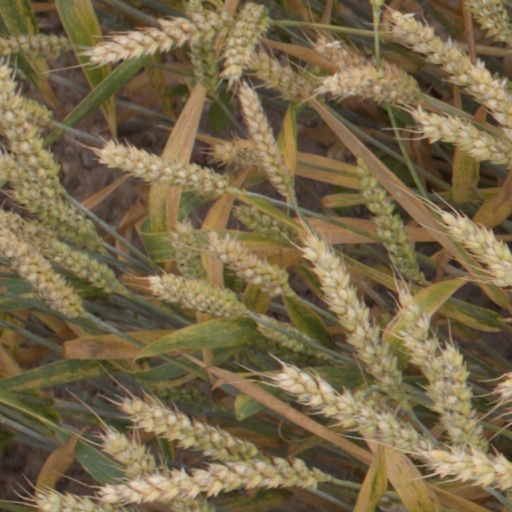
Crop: wheat